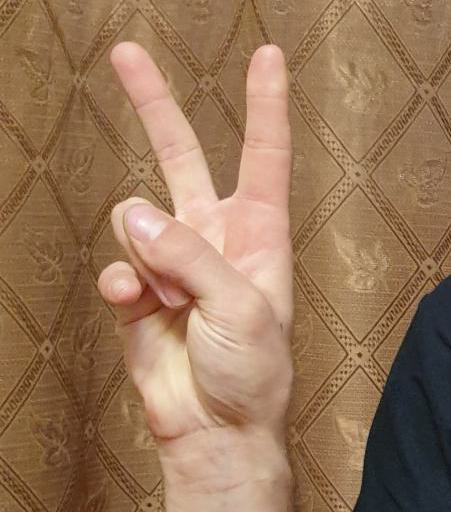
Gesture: peace